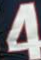
Number: 4